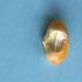
Maize quality: Good